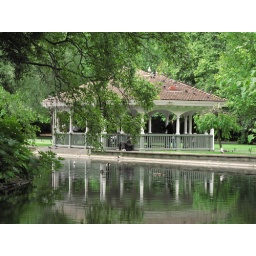
water in st. stephen's green